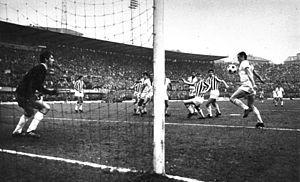
La saison 1969-1970 de la Juventus Football Club est la soixante-septième de l'histoire du club, créé soixante-treize ans plus tôt en 1897.